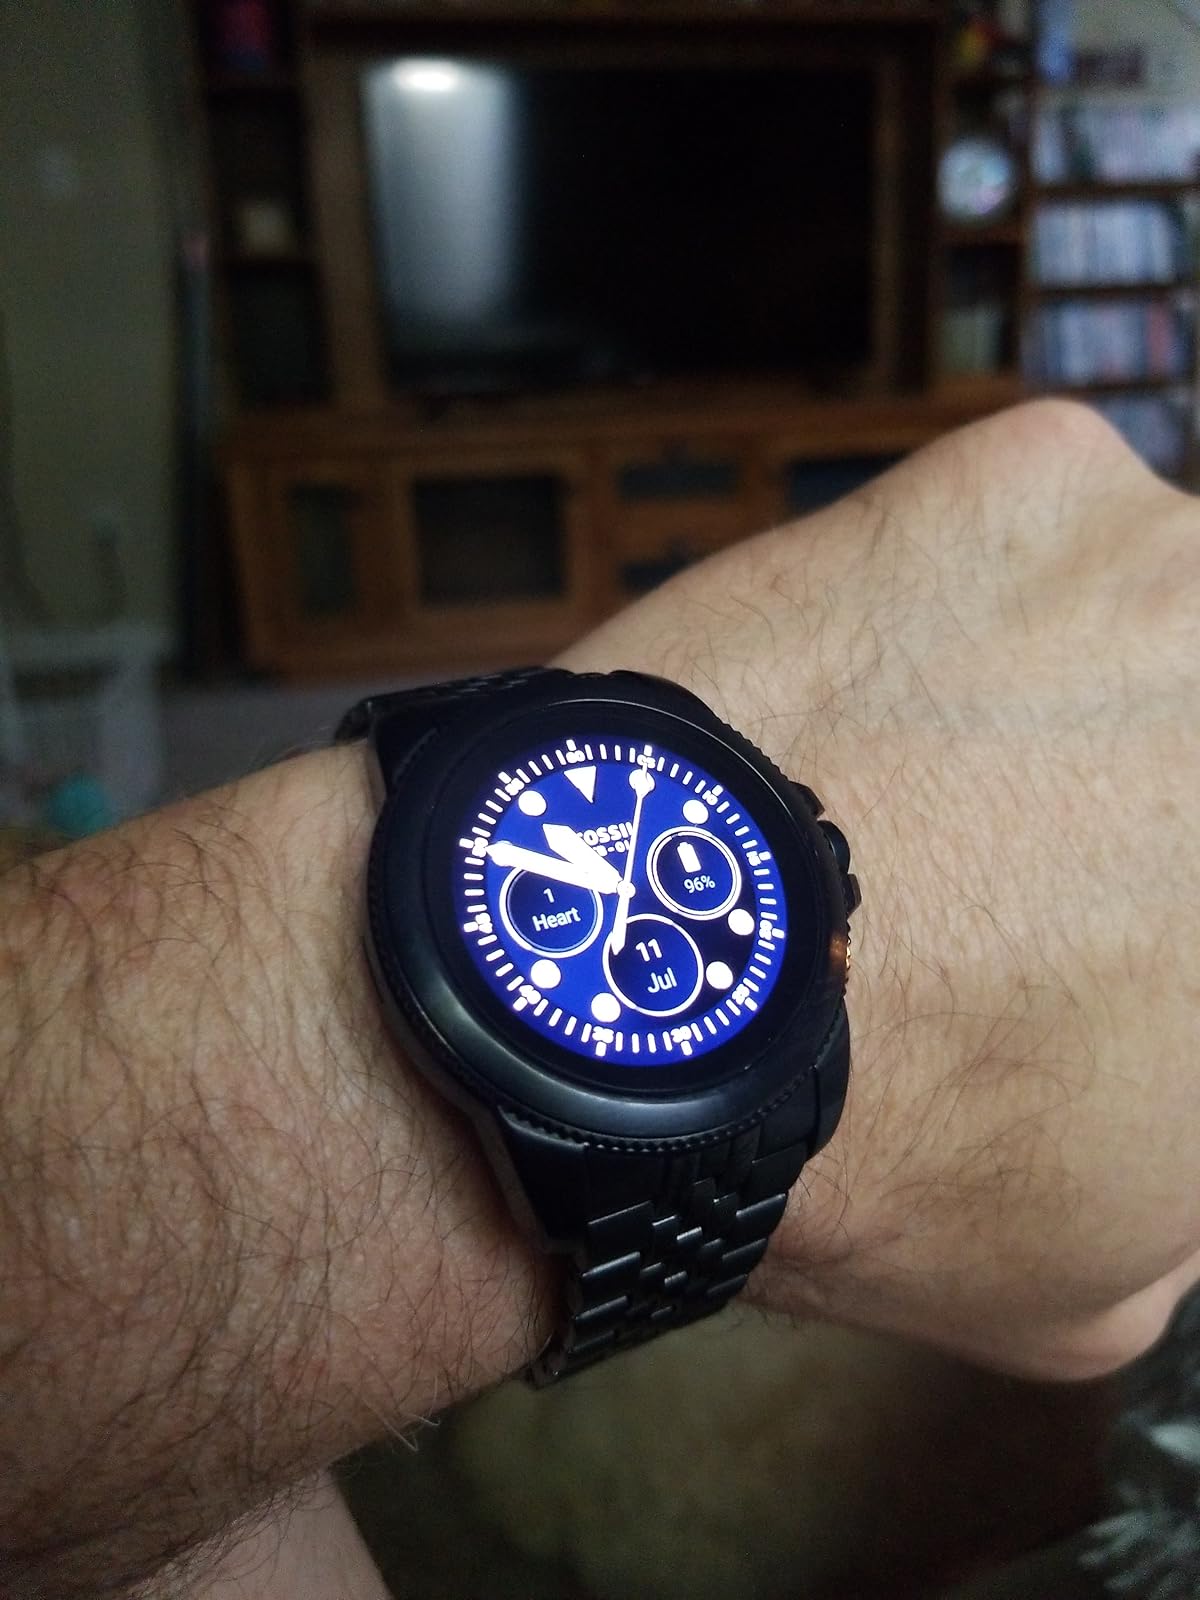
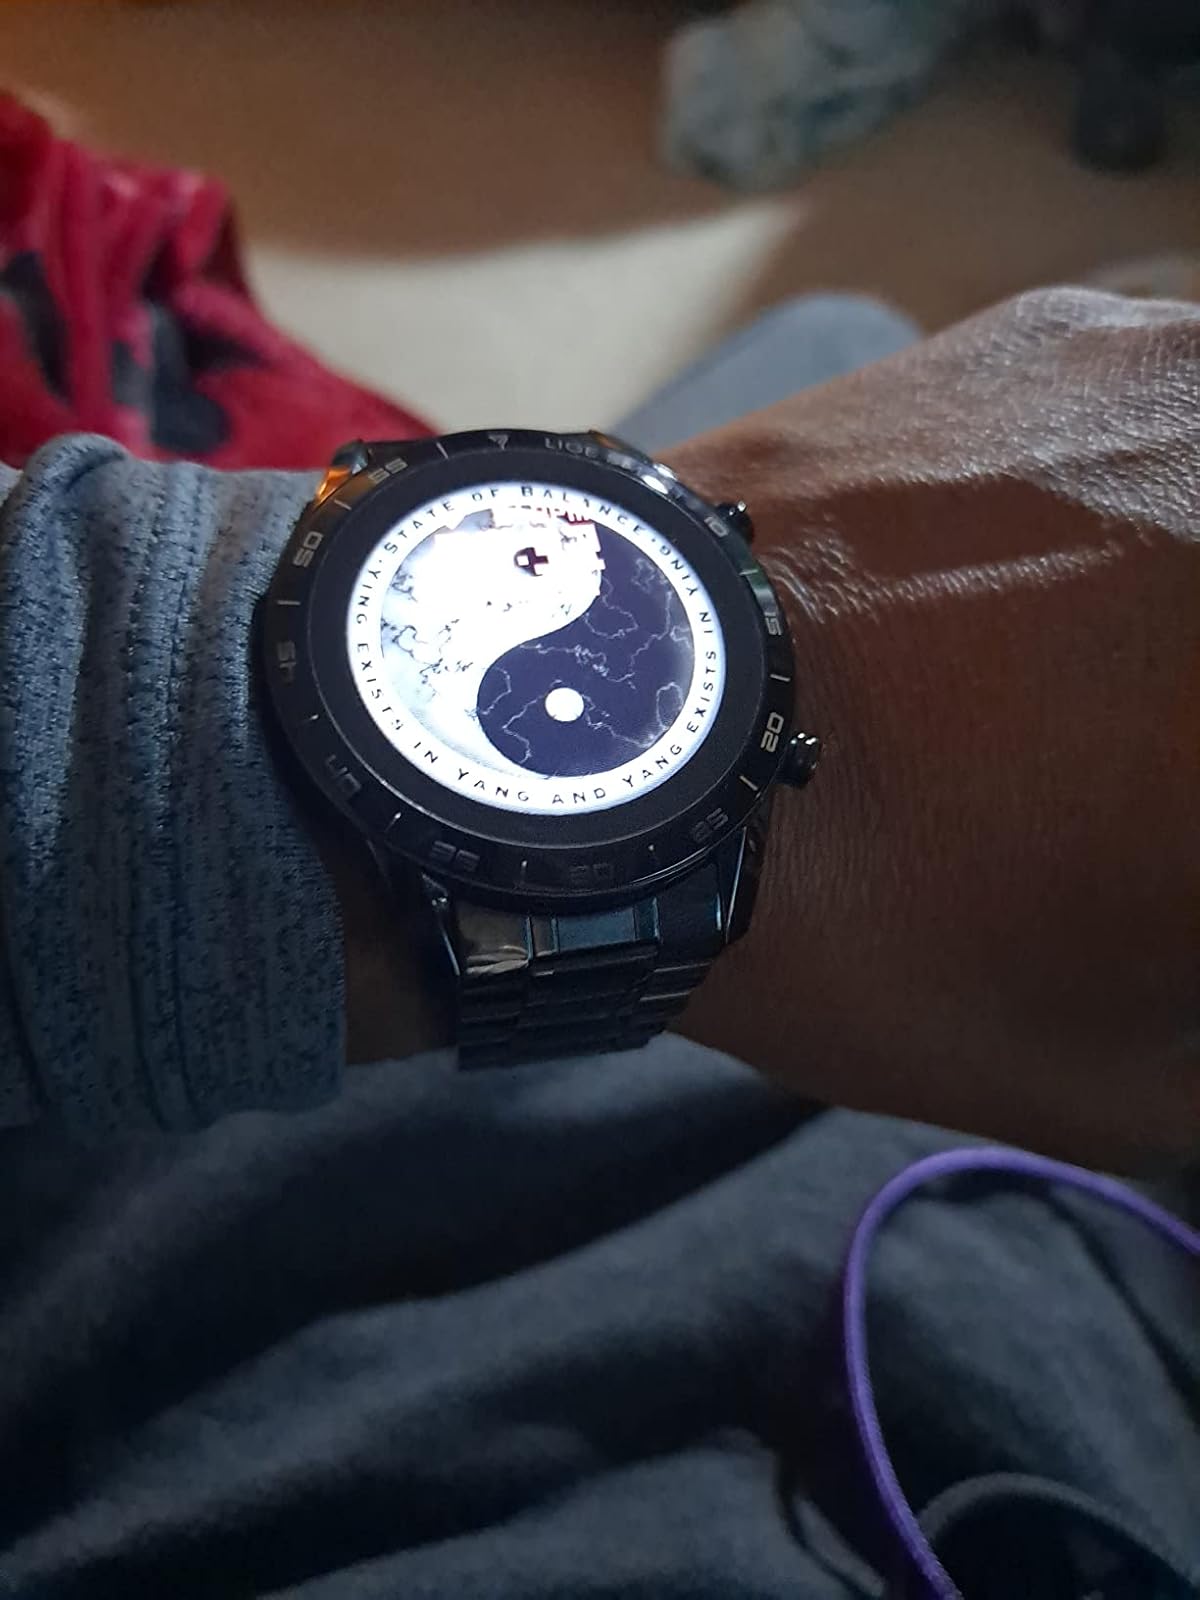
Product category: smartwatch
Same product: no